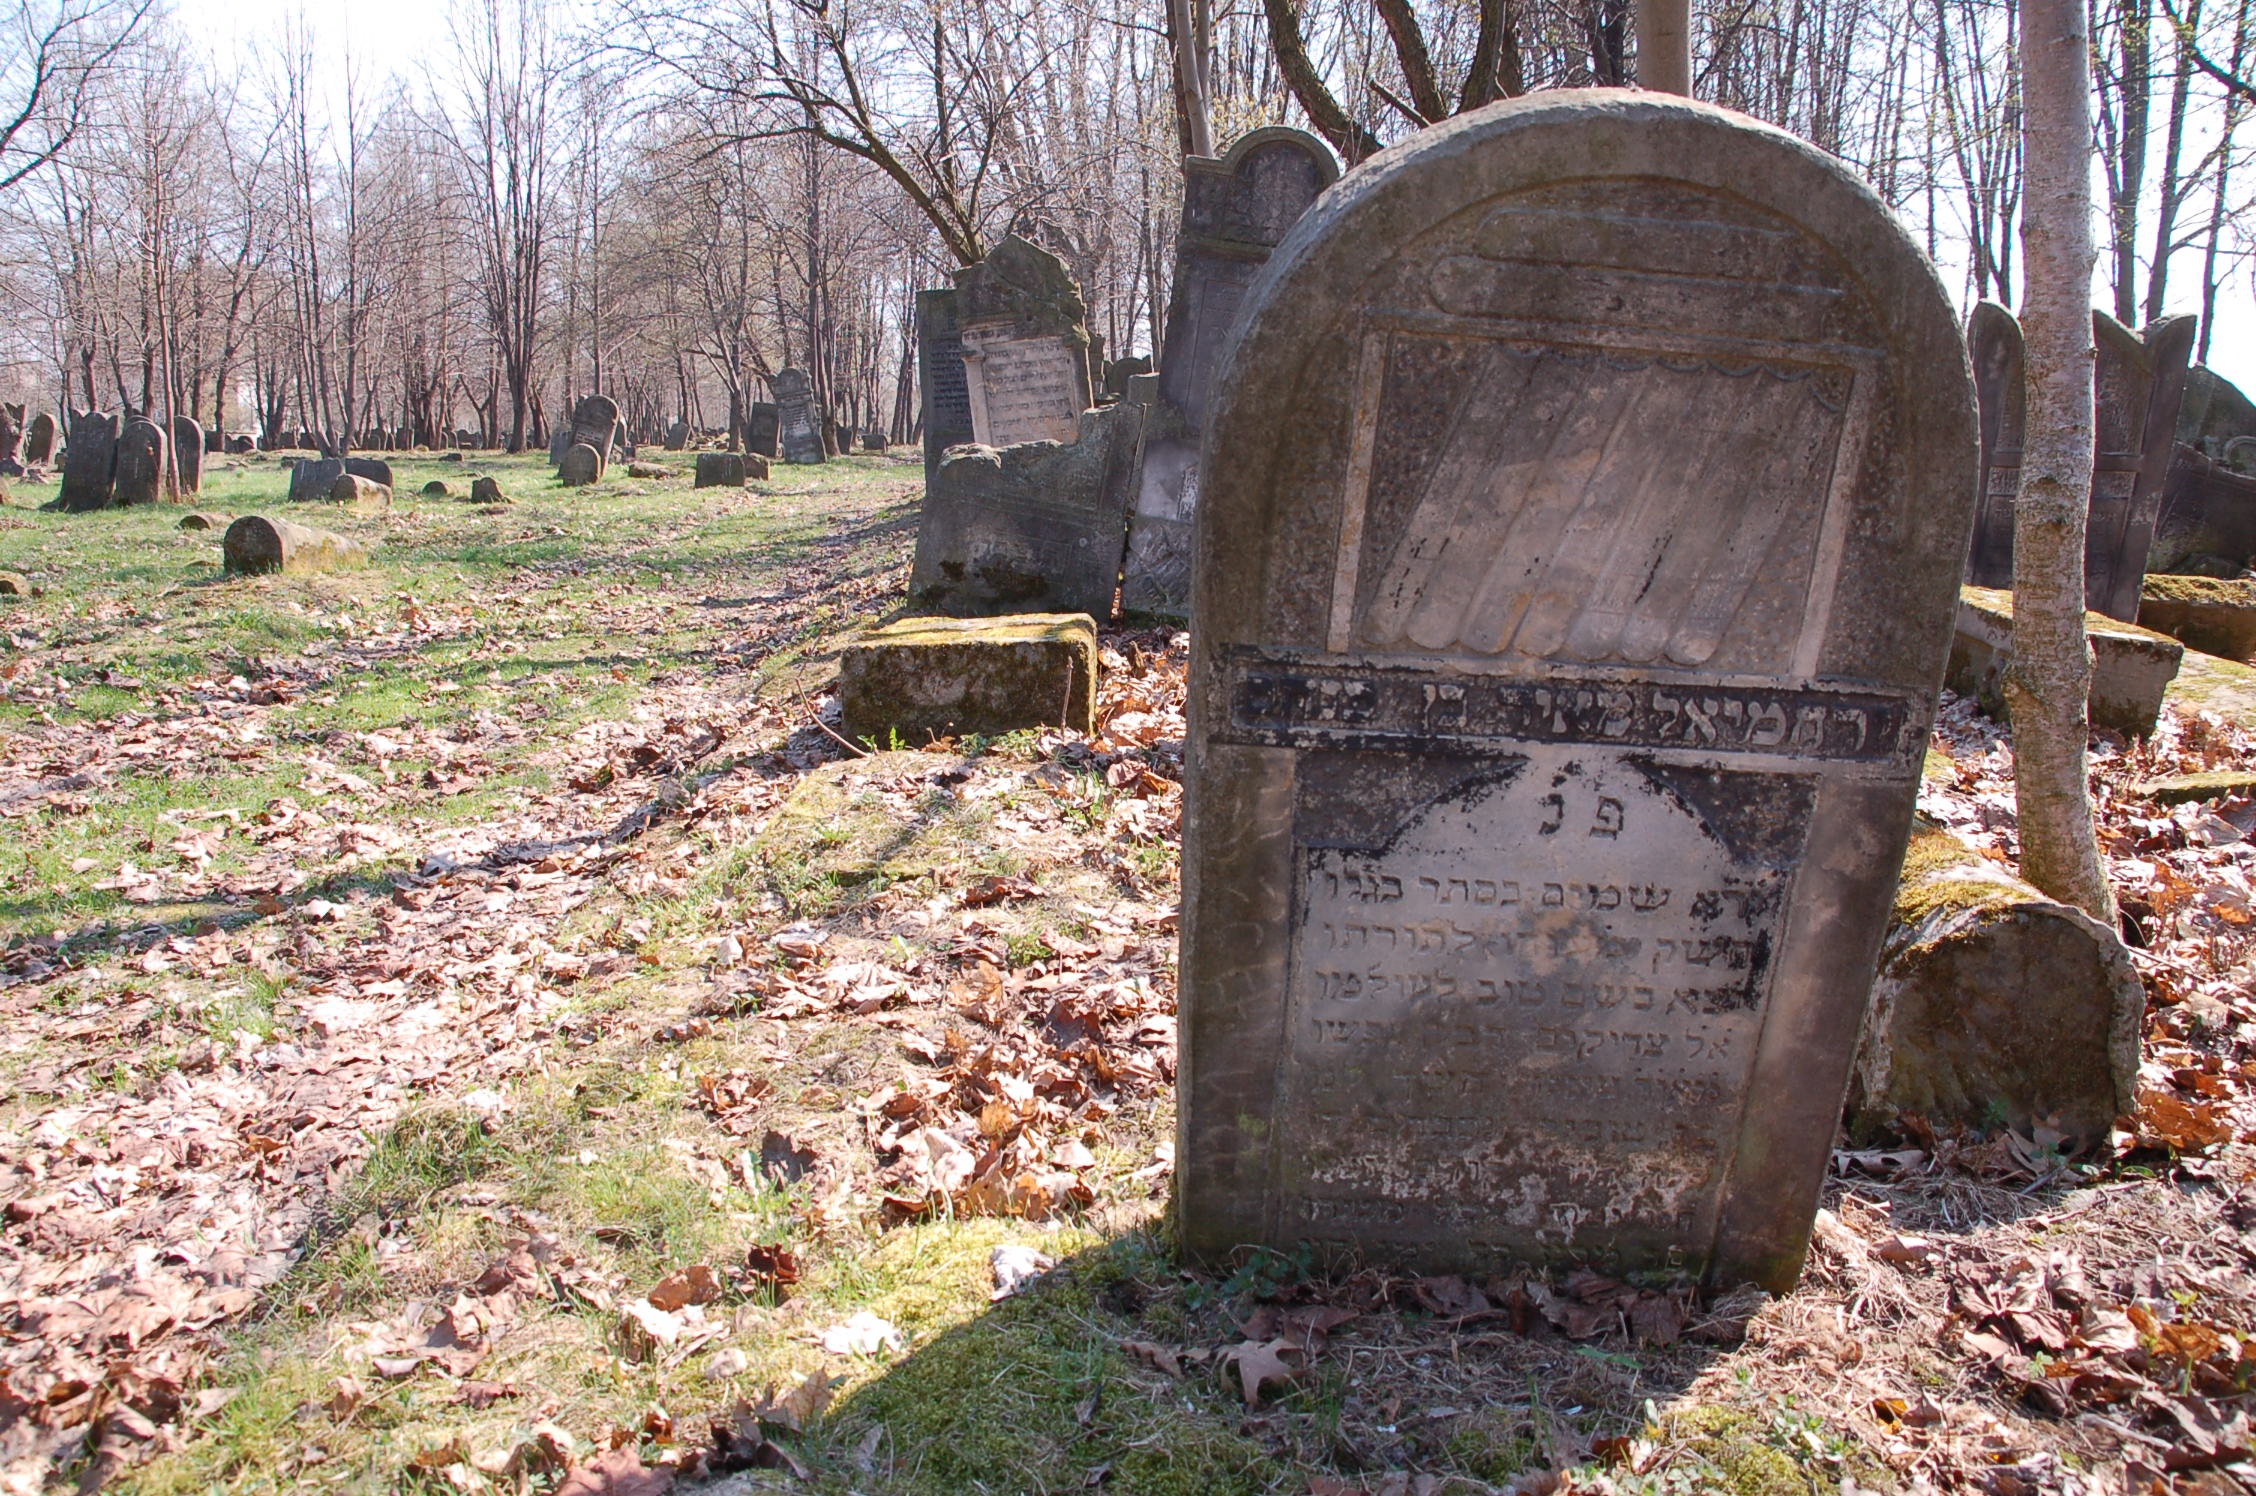
monument, cemetery, tombstone, grave, headstone, the ruins of the, jews, ancient history, geographical feature, a mess, szyd owiec